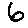
Label: 6